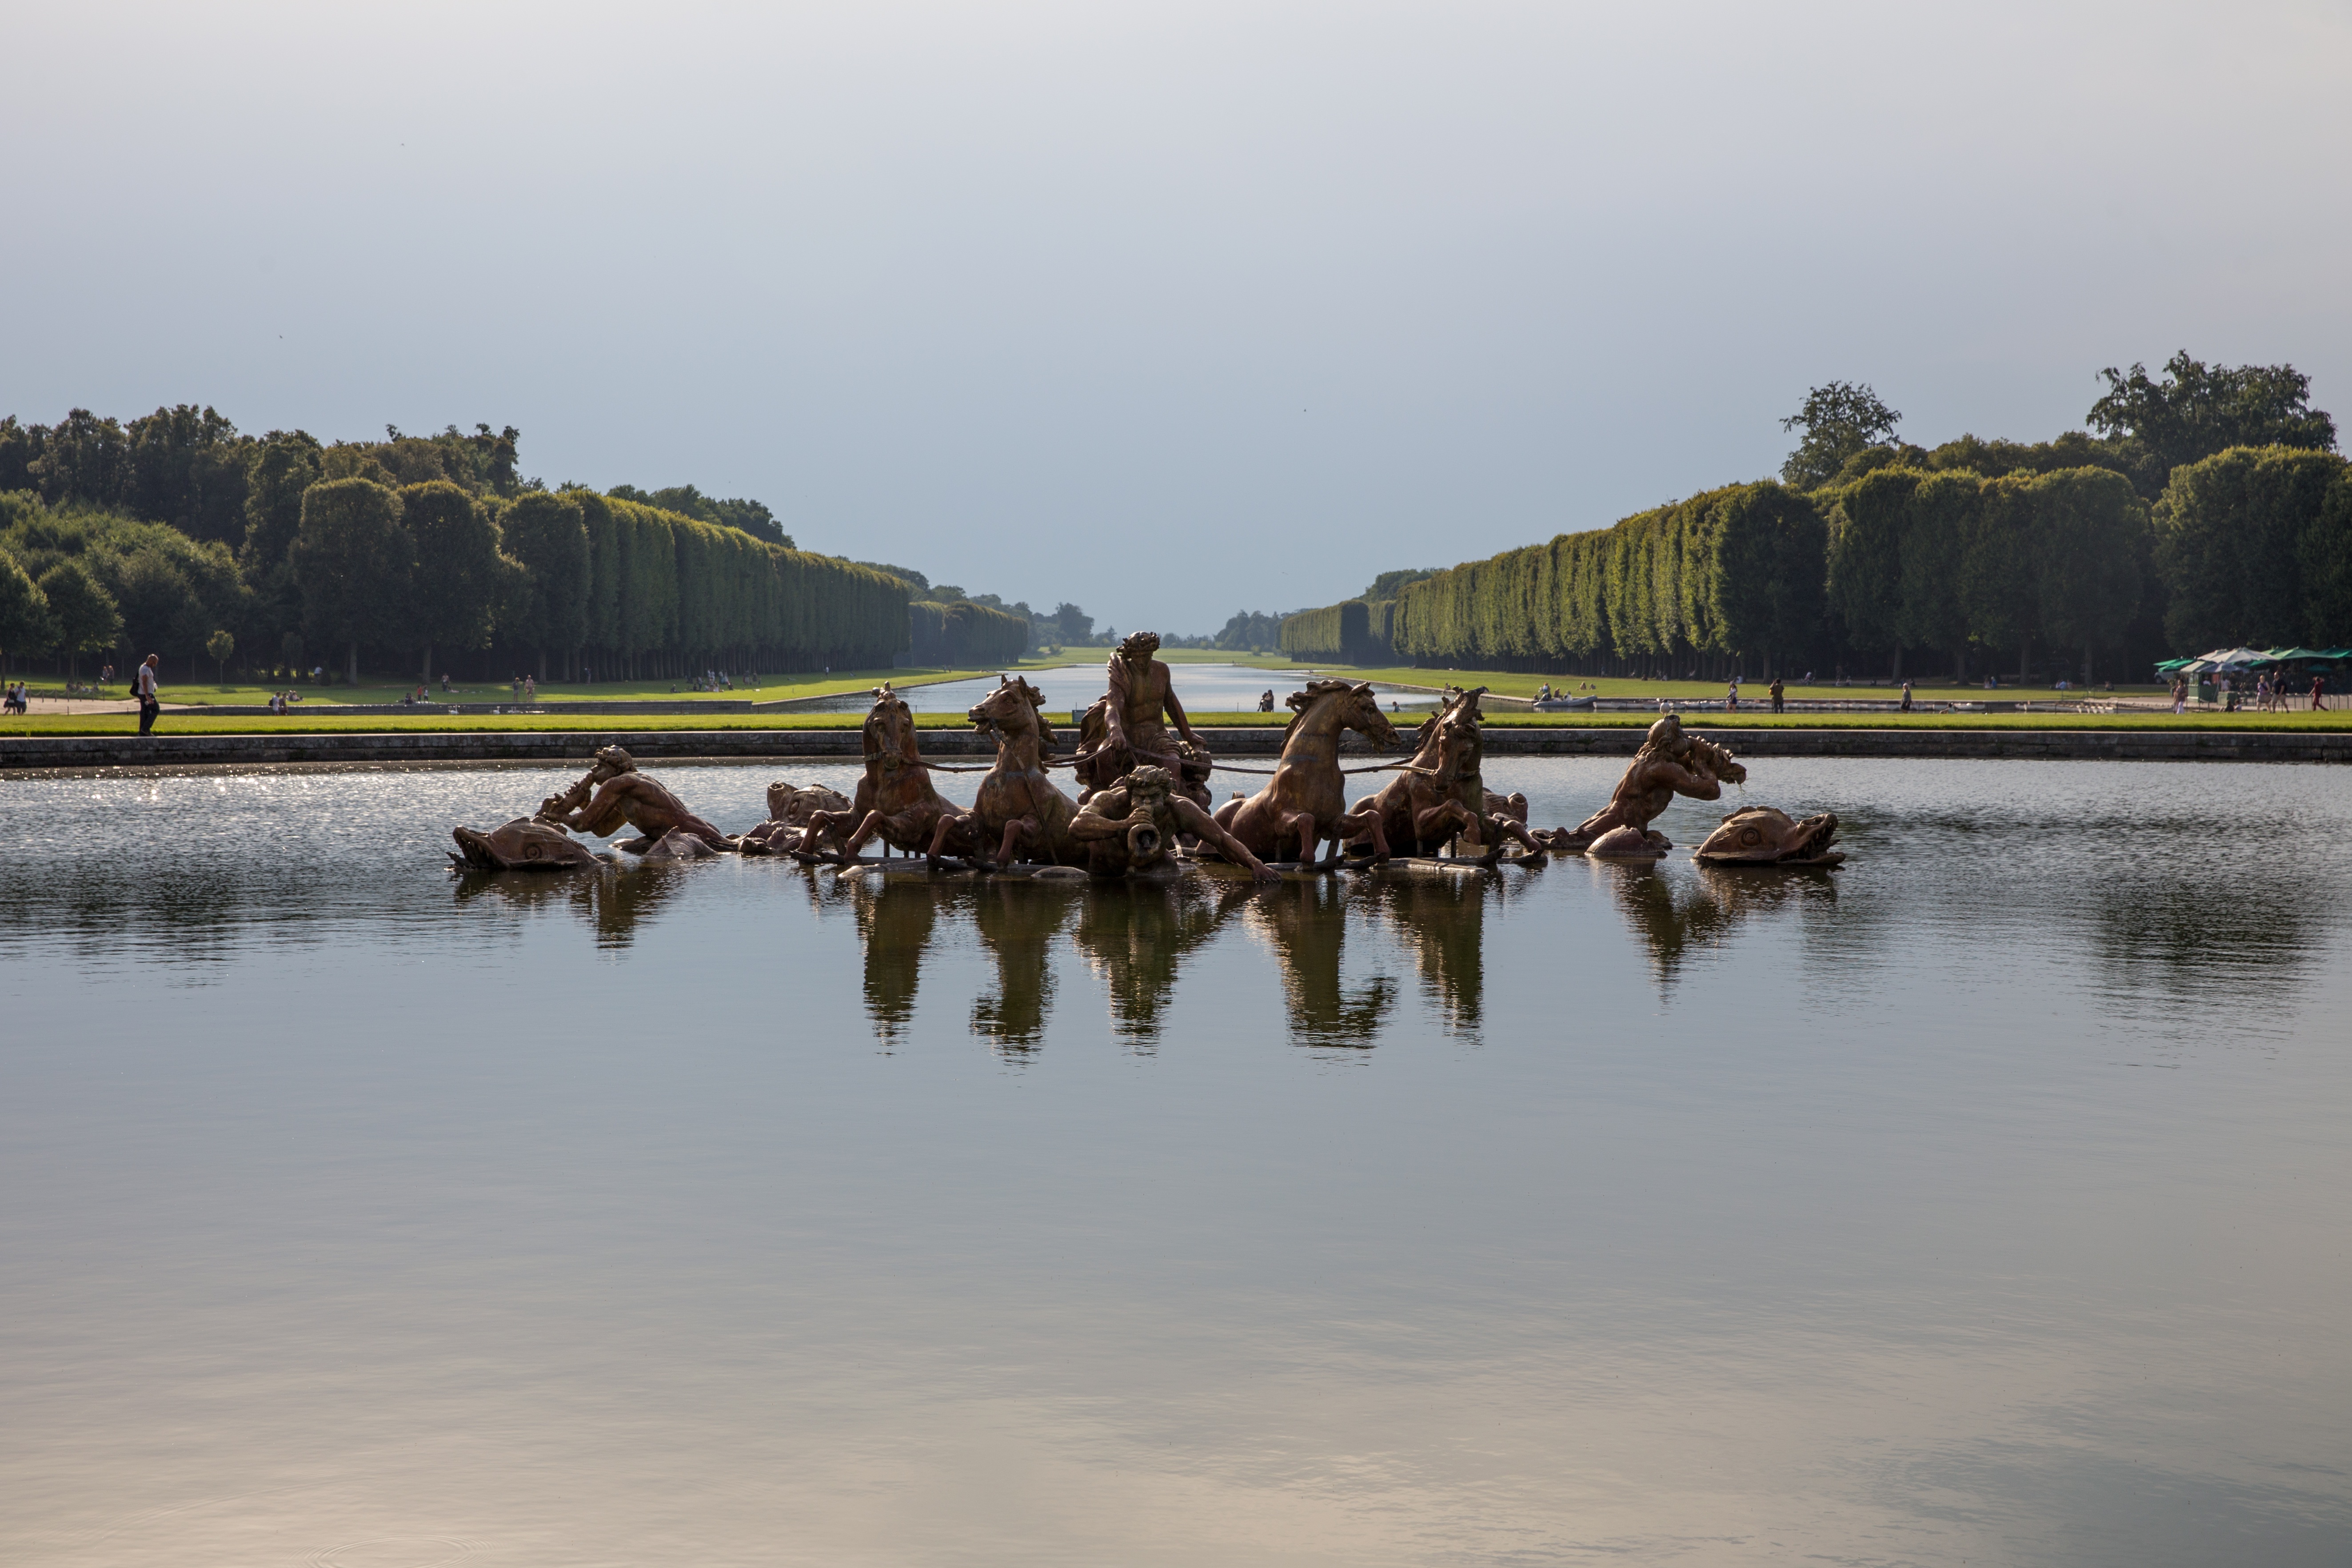
landscape, sea, water, outdoor, bird, architecture, boat, lake, view, chateau, palace, paris, river, travel, pond, france, decoration, reflection, vehicle, park, exterior, reservoir, garden, tourism, waterway, arrangement, duck, boating, wetland, fountain, sculptures, famous, heritage, historical, royal, ornamental, versailles, rowing, water bird